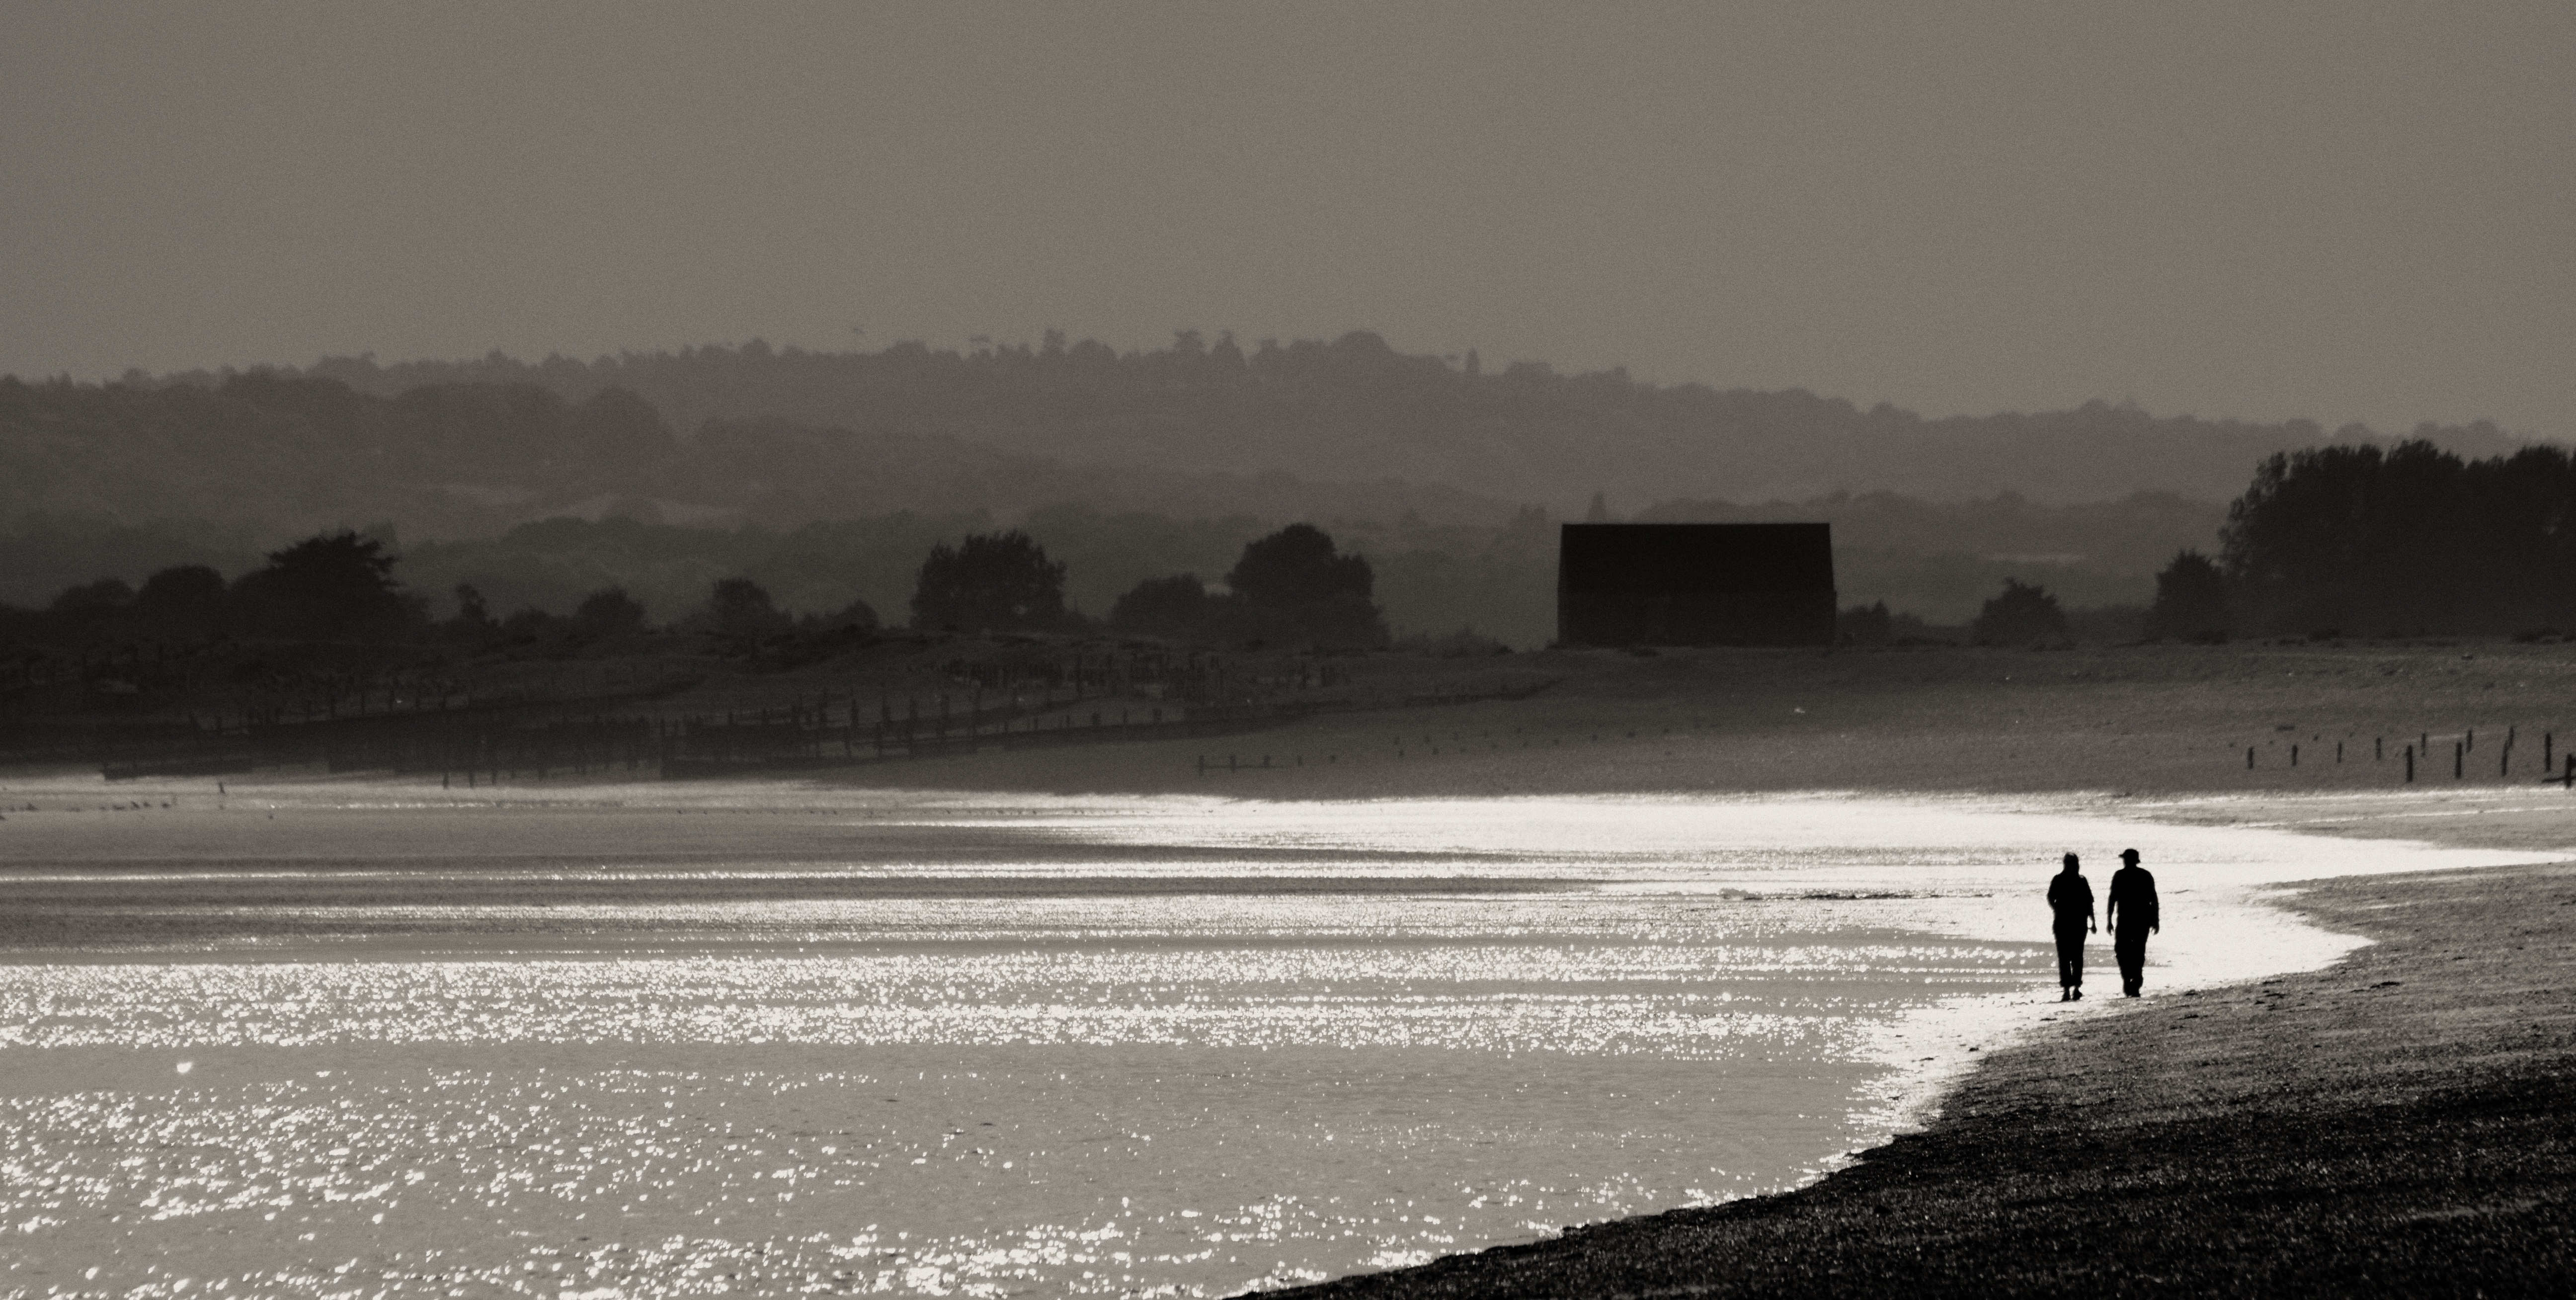
man, beach, sea, coast, water, ocean, horizon, walking, person, snow, winter, cloud, black and white, people, girl, woman, fog, mist, morning, shore, wave, dawn, summer, male, female, love, young, weather, bay, couple, romance, romantic, two, monochrome, together, body of water, date, boyfriend, girlfriend, relationship, lovers, honeymoon, monochrome photography, atmospheric phenomenon